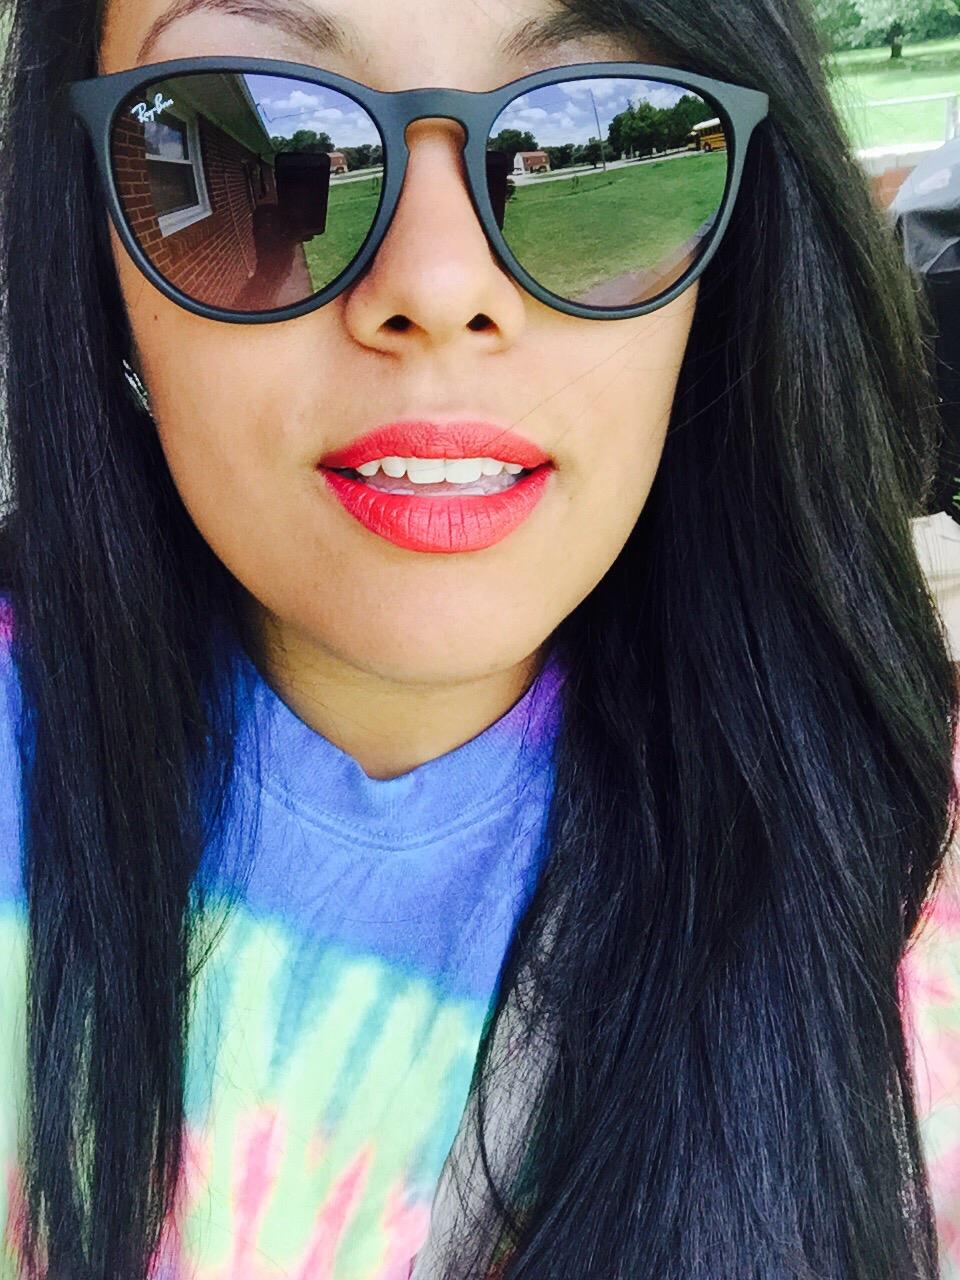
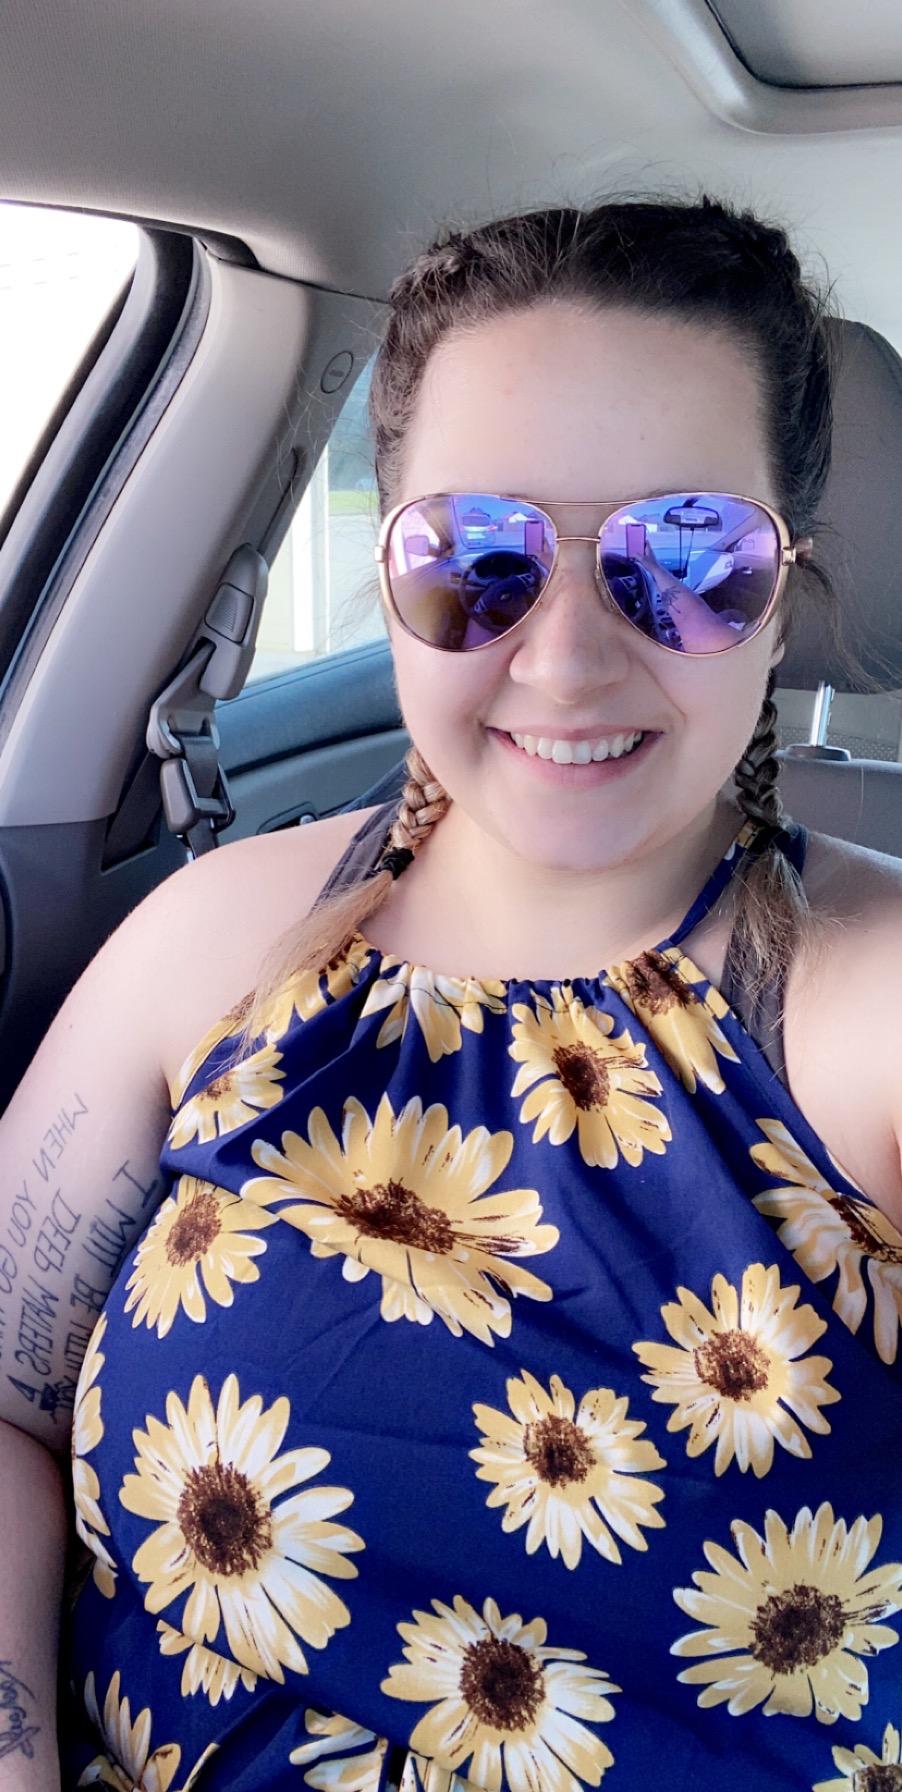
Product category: accessories_sunglasses
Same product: no